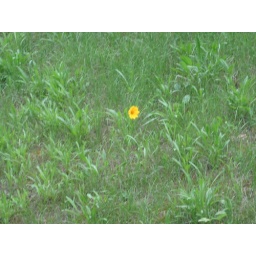
19. A single yellow flower in a grass field